Monroe Community College

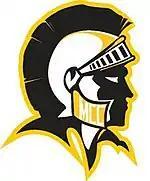
The logo of the MCC Tribunes

The Monroe Community College athletics program, commonly known as the MCC Tribunes, competes in the National Junior College Athletic Association (NJCAA) in Region 3. MCC's athletics program began in 1962 with a men's basketball team coached by George C. Monagan, the school's athletic director from 1962 to 1988. Men's soccer and baseball teams were added the following year. the Tribunes' website lists 12 active programs (5 men's teams, 6 women's teams, and a co-ed esports team).